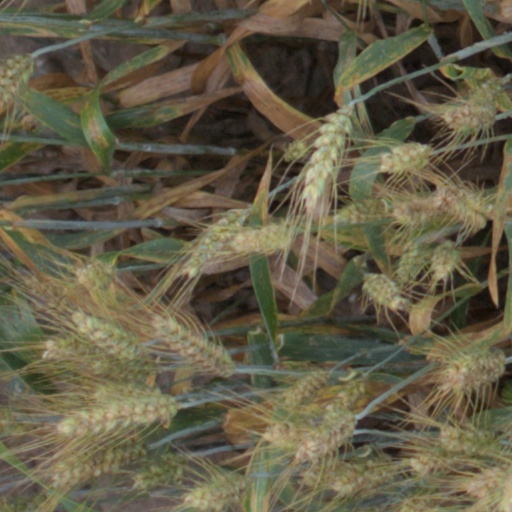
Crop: wheat